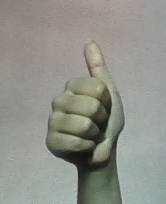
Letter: aleff